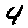
Label: 4